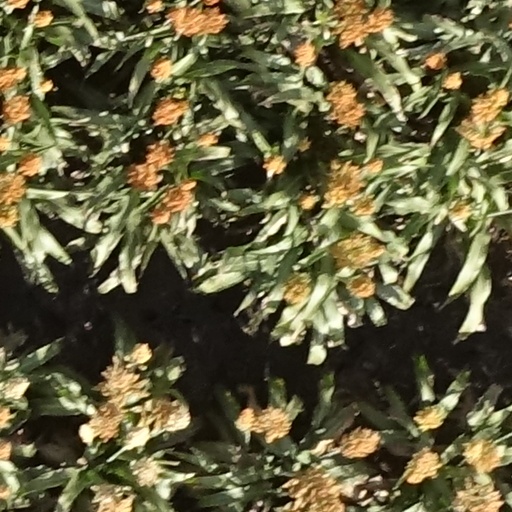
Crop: sorghum